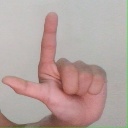
अक्षर: ल